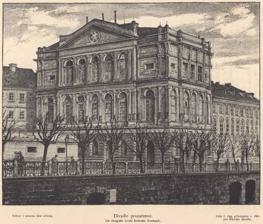
Building: Provisional Theatre (Prague)
Country: Czechia
Year built: 1862
Theatre in 19th-century Prague Prague Provisional Theatre on historic painting The Prague Provisional Theatre ( Czech : Prozatímní divadlo , Czech pronunciation: [ˈprozaciːmɲiː ˈɟɪvadlo] ) was erected in 1862 as a temporary home for Czech drama and opera until a permanent National Theatre could be built. It opened on 18 November 1862 and functioned for 20 years, during which time over 5,000 performances were presented. Between 1866 and 1876 the theatre staged the premieres of four of Bedřich Smetana 's operas, including The Bartered Bride . The Provisional Theatre building was eventually incorporated into the structure of the National Theatre , which opened its doors on 11 June 1881. Origins Jan Nepomuk Maýr , first Principal Conductor of the Prague Provisional Theatre Before the early 1860s almost all cultural institutions in Prague, including theatre and opera, were in Austrian hands. Bohemia was a province of the Habsburg Empire , and under that regime's absolutist rule most aspects of Czech culture and national life had been discouraged or suppressed. Absolutism was formally abolished by a decree of the Emperor Franz Josef on 20 October 1860, which led to a Czech cultural revival. The Bohemian Diet (parliament) had acquired a site in Prague on the banks of the Vltava , and in 1861 announced a public subscription, which raised a sum of 106,000 florins . This covered the costs of building a small 800-seat theatre, which would act as a home for production of Czech drama and opera while longer-term plans for a permanent National Theatre could be implemented. The Provisional Theatre opened on 18 November 1862, with a performance of Vítězslav Hálek 's tragic drama King Vukašín . Since there was at the time no Czech opera deemed suitable, the first opera performed at the theatre, on 20 November 1862, was Cherubini 's Les deux journées . For the first year or so of its life, the Provisional Theatre alternated opera with straight plays on a daily basis, but from the start of 1864 opera performances were given daily. History Bedřich Smetana, who succeeded Maýr as Principal Conductor, and was in turn succeeded by him The first principal conductor (or musical director) of the Provisional Theatre, appointed in the autumn of 1862, was Jan Nepomuk Maýr – to the disappointment of Smetana, who had hoped for the position himself. Maýr held the position until September 1866; his tenure was marked by a professional rivalry with Smetana, who criticised the theatre's conservatism and failure to fulfil its mission to promote Czech opera. Maýr retaliated by refusing to conduct Smetana's The Brandenburgers in Bohemia . A change in the theatre's management in 1866 led to Maýr's removal and replacement by Smetana, who held the post for eight years. Maýr's bias in favour of Italian opera was replaced by Smetana's more balanced repertoire, which mixed Italian, German and French pieces with such Slavonic and Czech works as he could find. Apart from his own compositions ( The Bartered Bride , The Brandenburgers in Bohemia and Dalibor , Smetana introduced works by the Czech composers Lepold Eugen Měchura and Josef Rozkošný , but was nevertheless attacked by some parts of the music establishment for giving insufficient encouragement to native talent. Efforts to remove him from his post, and to reinstate Maýr, were unsuccessful. Smetana was responsible for the establishment of an independent school attached to the theatre. He became the school's director and professor of theory. However, in 1874 Smetana became afflicted with deafness, which forced him to yield his duties as principal conductor to his assistant Adolf Čech, and to resign his post later that year. Maýr was reappointed to the conductorship; he had no interest in the school, which subsequently closed. The Provisional Theatre continued as the main venue for Czech opera, several of Antonín Dvořák 's works being premiered there. In 1881 the theatre was incorporated into the Czech National Theatre building , which opened on 11 June. Shortly thereafter the new building was badly damaged by fire and remained closed for two years. During this period the Provisional Theatre continued to operate, using other theatre premises. During its lifetime the Provisional theatre mounted more than 5,000 performances. Notes and references